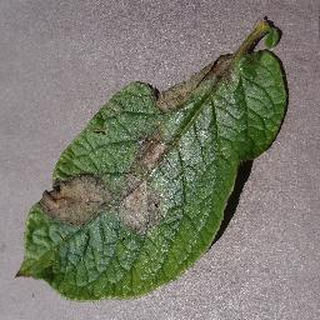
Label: potato_late_blight